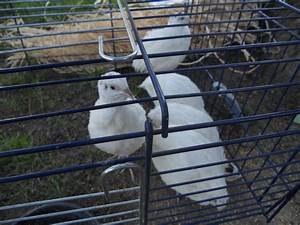
Label: gallina